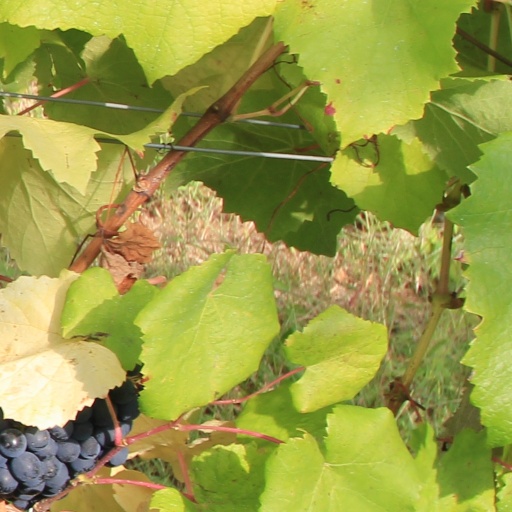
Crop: grape